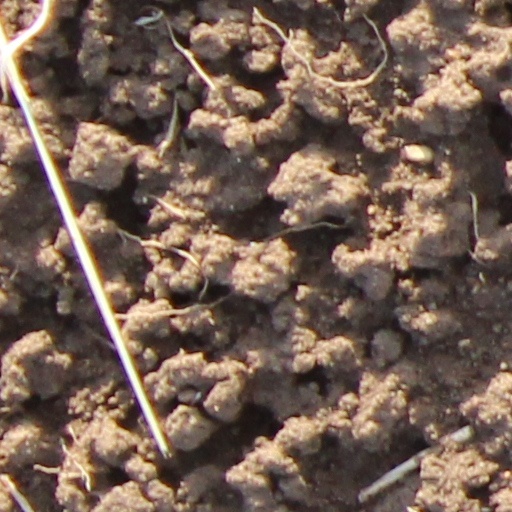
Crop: wheat